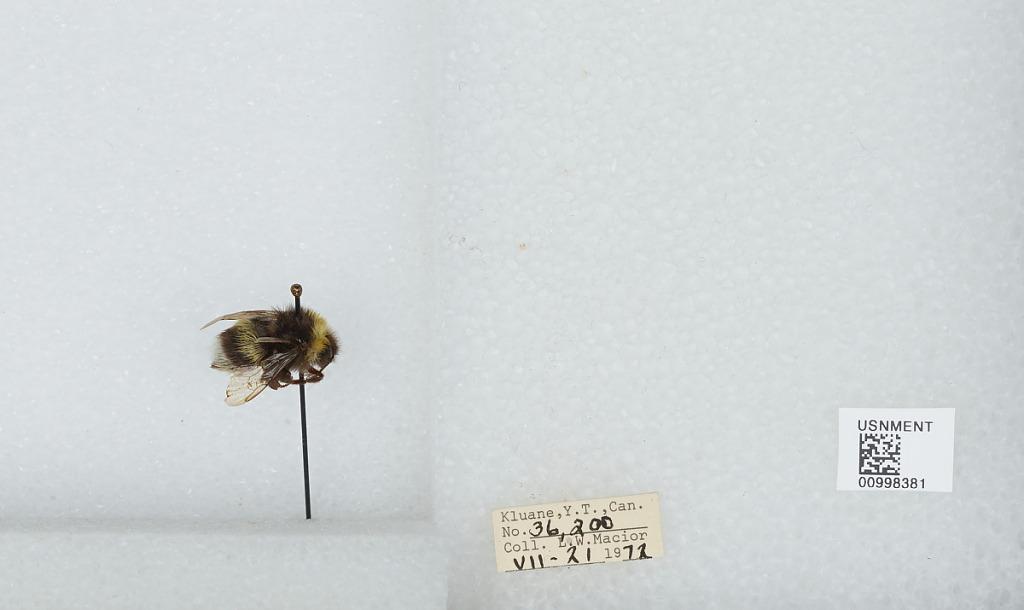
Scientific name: Bombus (Bombus) lucorum (Linnaeus)
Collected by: L. Macior
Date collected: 1972-7-21
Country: Canada
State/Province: Yukon Territory
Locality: Kluane
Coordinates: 60.75, -139.5